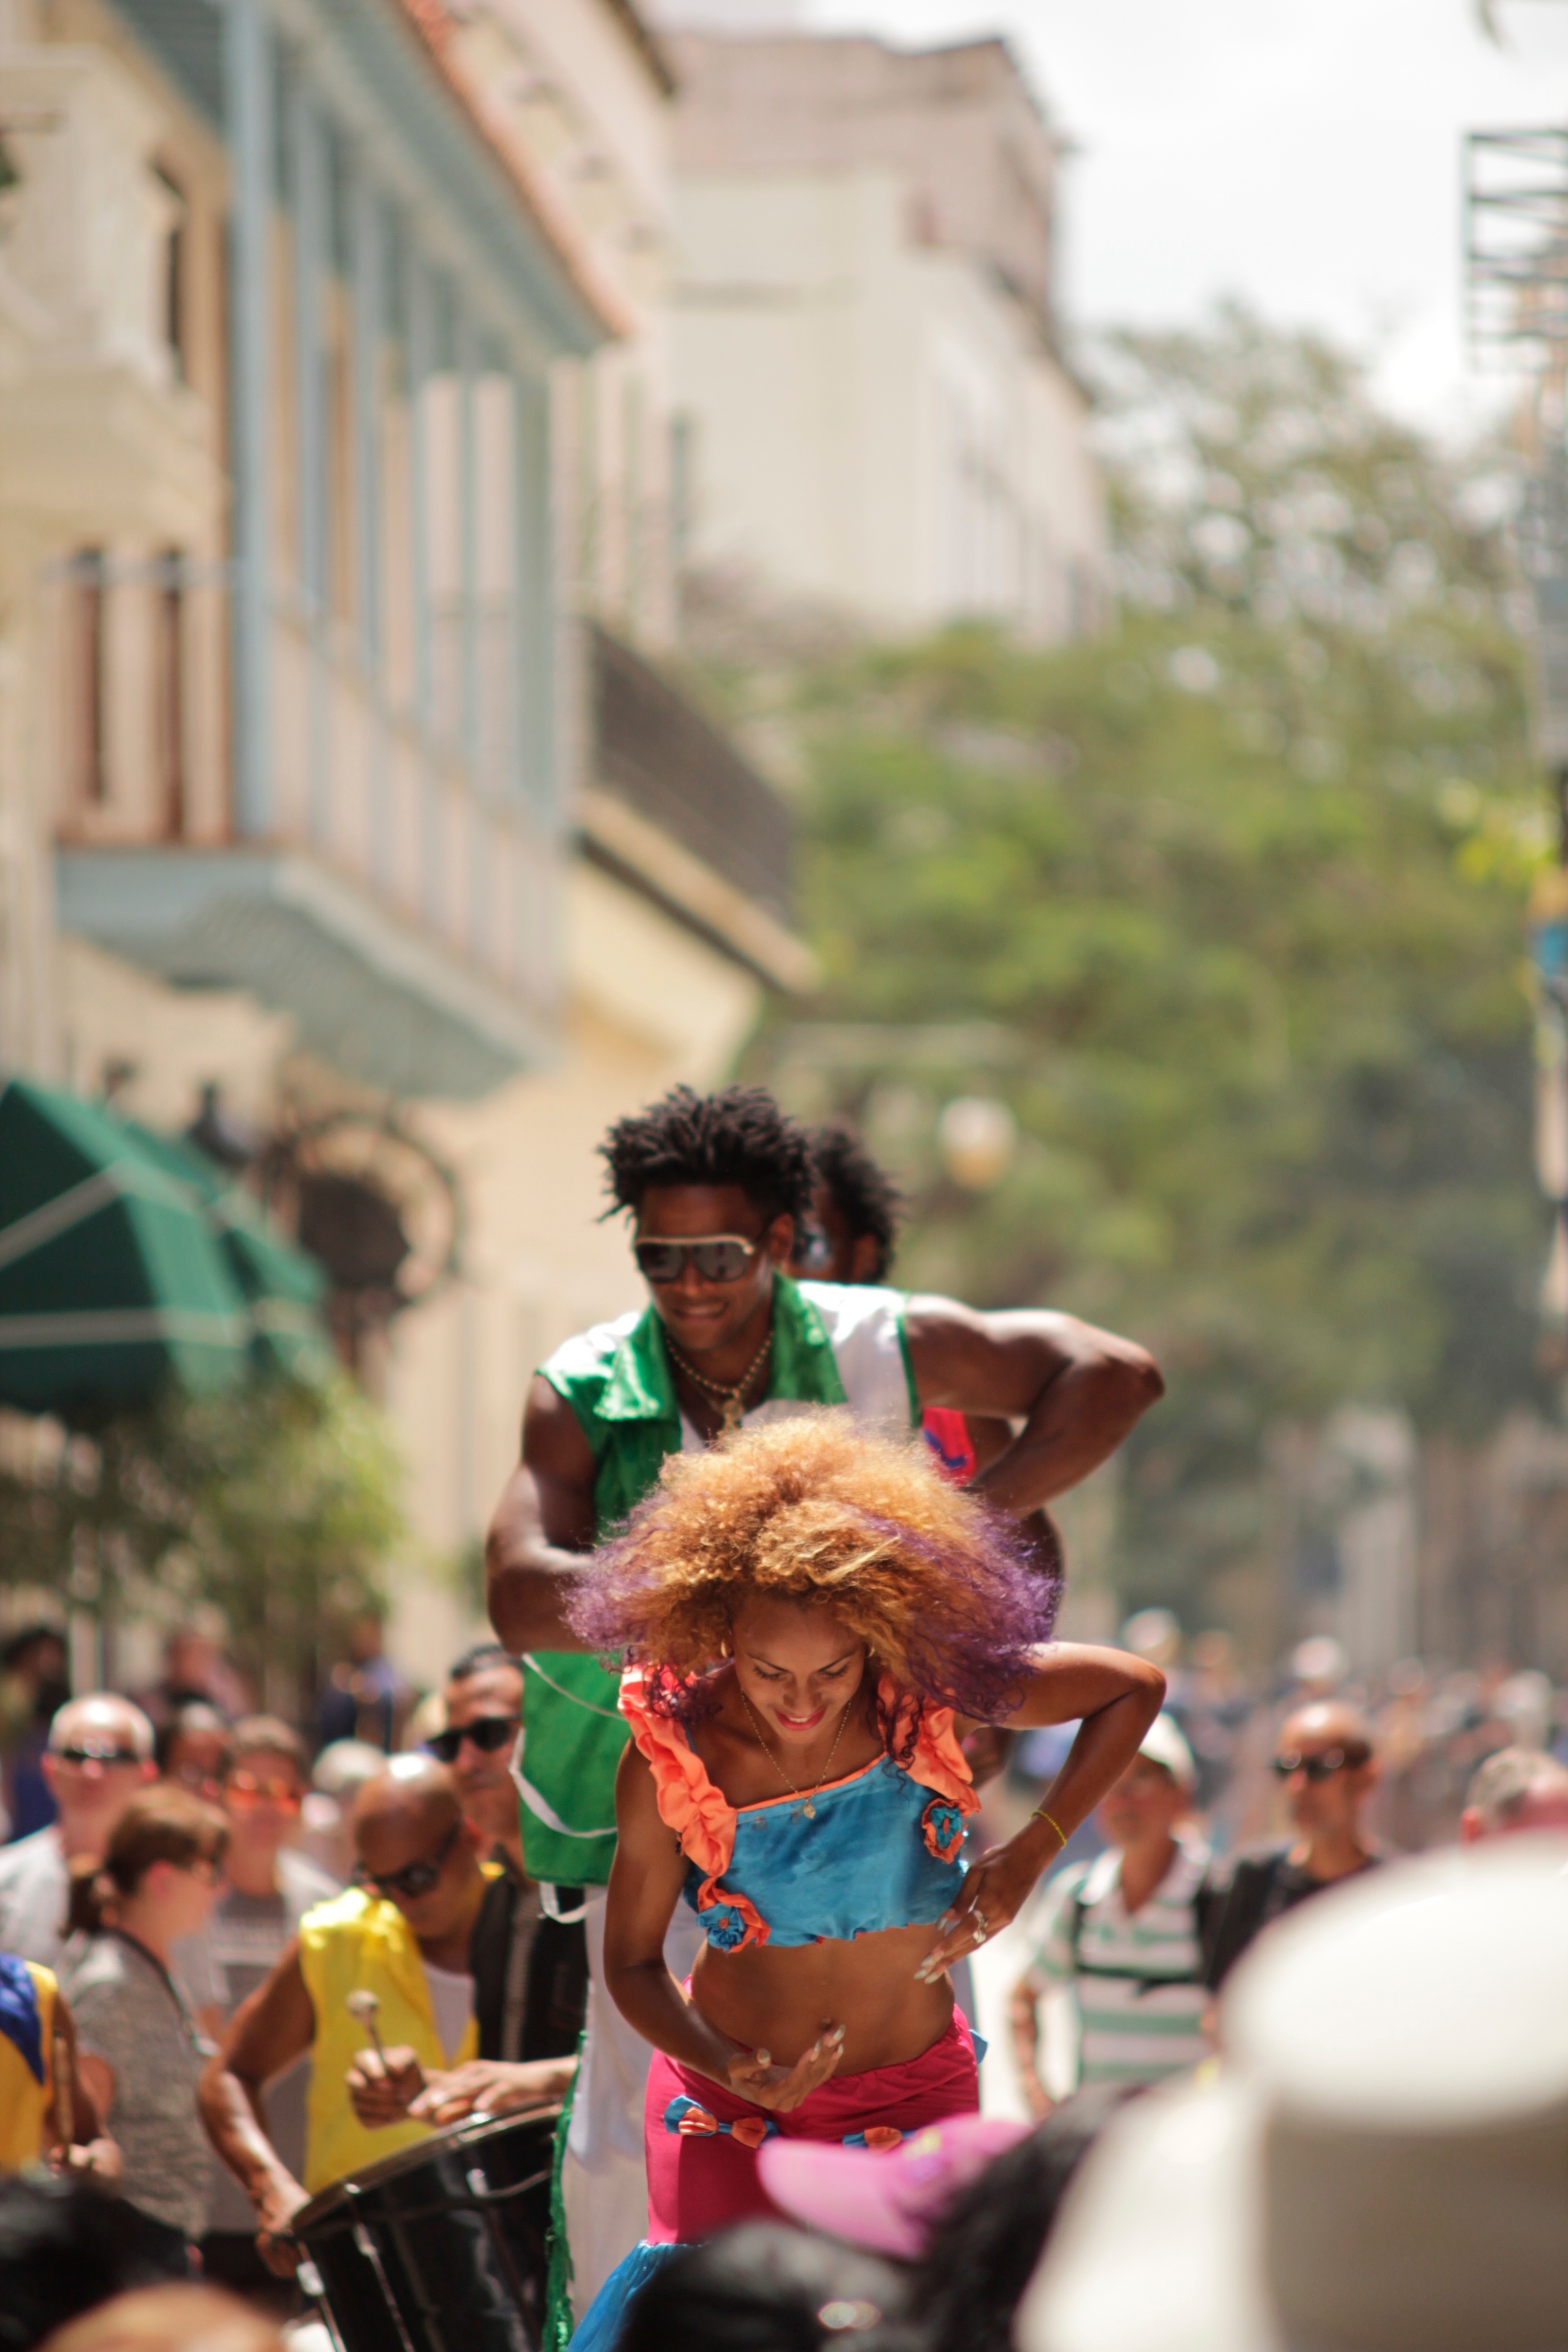
crowd, carnival, parade, festival, event, pride parade